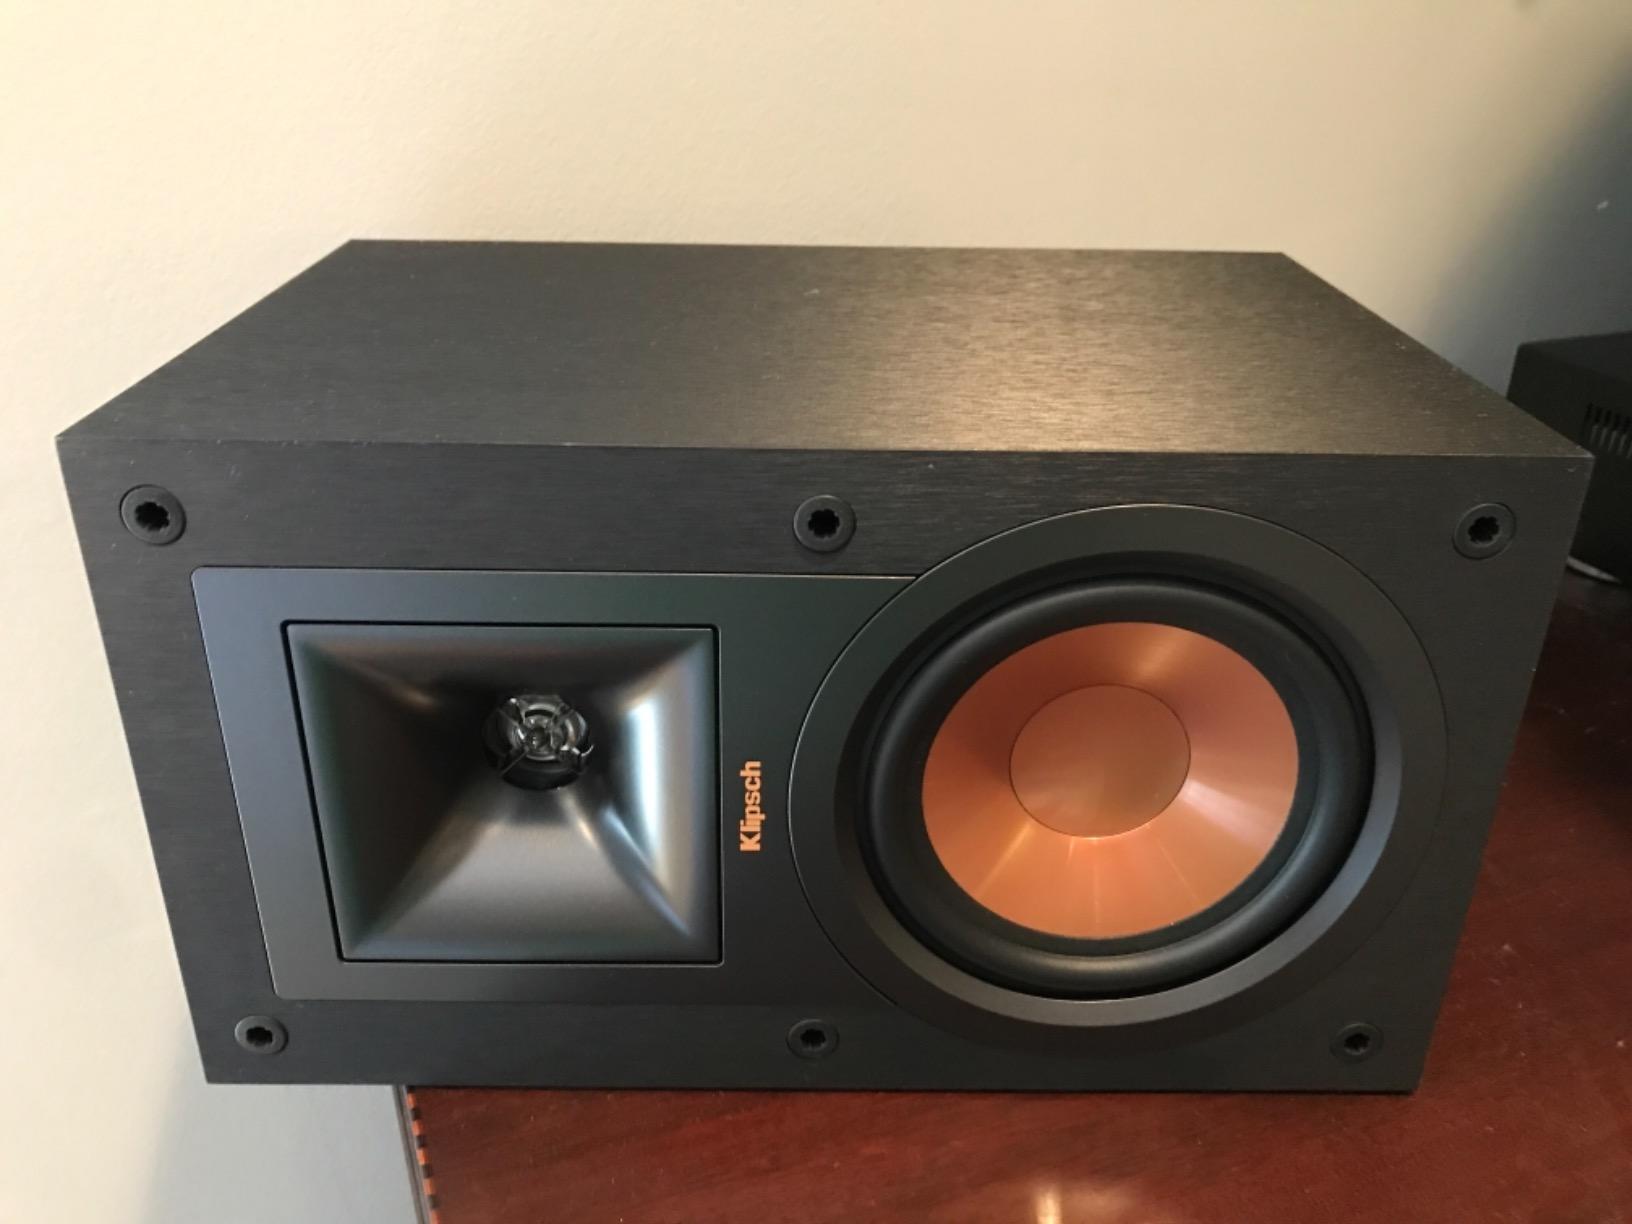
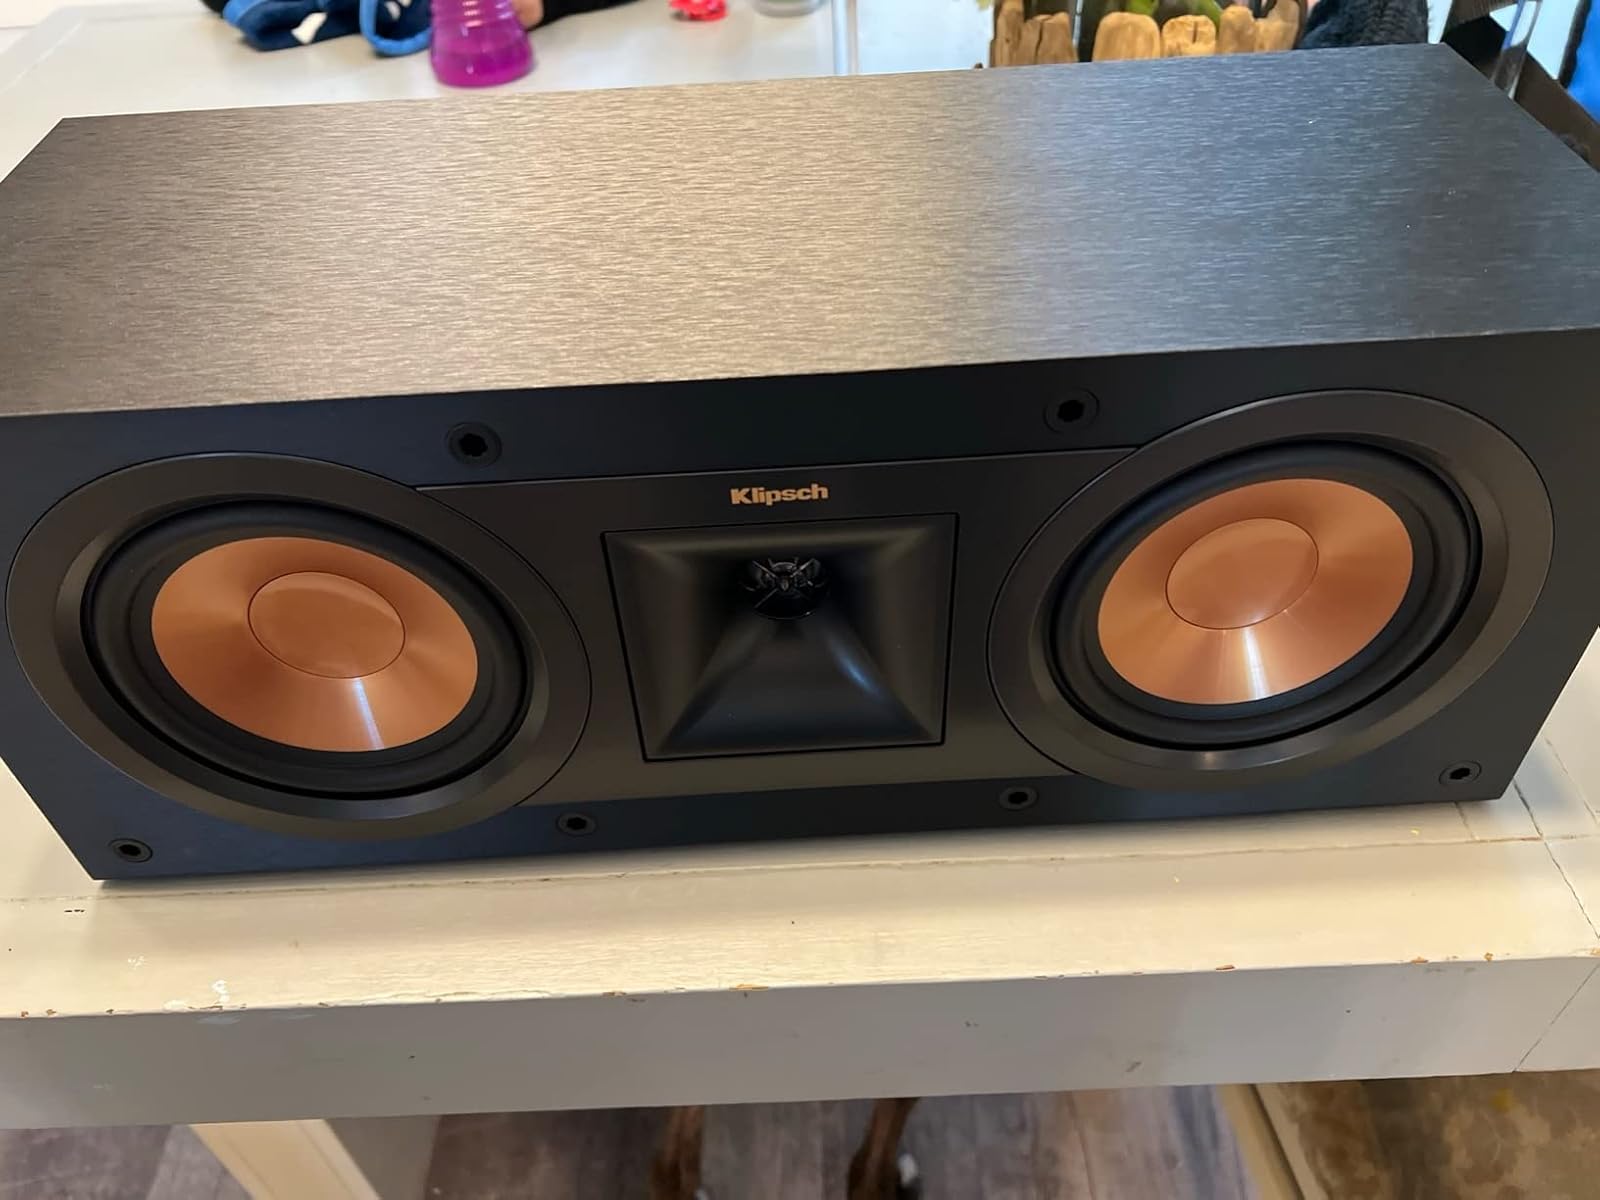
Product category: speaker
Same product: no